Music of the United Kingdom (1970s)

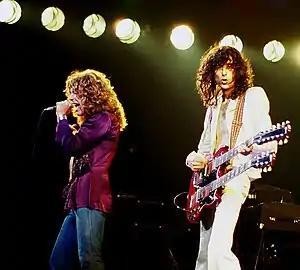
Led Zeppelin, 1977

The hard rock and heavy metal genres were developed from blues-rock in the late 1960s and early 1970s, largely in England and the United States. Played louder and with more intensity, it often emphasised the electric guitar, both as a rhythm instrument using simple repetitive riffs and as a solo lead instrument, and was more likely to be used with distortion and other effects. Key acts included British Invasion bands like The Who and The Kinks, as well as psychedelic era performers like Cream, Jimi Hendrix Experience and The Jeff Beck Group. Adopting a form of boogie rock, Status Quo became one of the UK's leading rock bands throughout the rest of the 1970s.